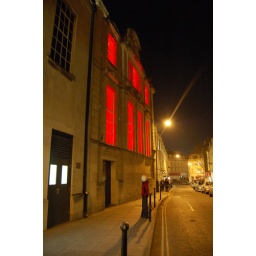
I'm trying unsuccessfully to see what's going on in the red windows